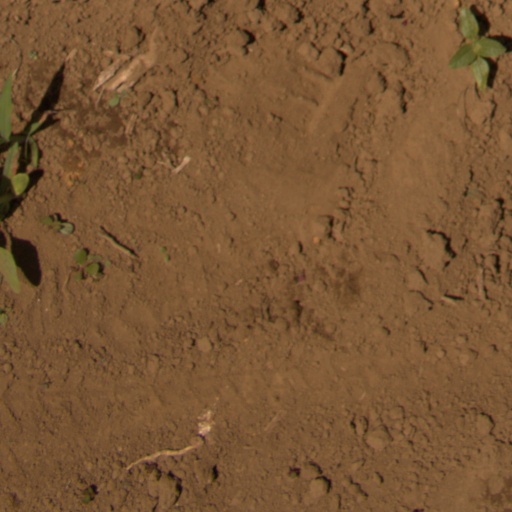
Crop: Jerusalem artichoke